Centurion (tank)

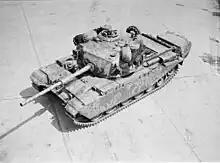
Dutch Centurion Mk 5/1 with an early camouflage scheme, 1965.

On 14 November 1950, the British Army's 8th King's Royal Irish Hussars, equipped with three squadrons (64 tanks) of Centurion Mk 3, landed in Pusan. The first recorded Centurion kill occurred near Seoul against a North Korean captured Cromwell tank. Operating in sub-zero temperatures, the 8th Hussars learnt the rigors of winter warfare: their tanks had to be parked on straw to prevent the steel tracks from freezing to the ground. Engines had to be started every half-hour, with each gear being engaged in turn to prevent them from being frozen into place. During the Battle of the Imjin River, Centurions won lasting fame when they covered the withdrawal of the 29th Brigade, with the loss of five tanks, most later recovered and repaired. In 1952, Centurions of the 5th Royal Inniskilling Dragoon Guards were also involved in the Second Battle of the Hook where they played a significant role in repelling Chinese attacks. Centurions of the 1st Royal Tank Regiment participated in the Third Battle of the Hook repelling the PLA and also were involved in the Battle of the Samichon River in 1953. In a tribute to the 8th Hussars, General John O'Daniel, commanding the US 1st Corps, stated: "In their Centurions, the 8th Hussars have evolved a new type of tank warfare. They taught us that anywhere a tank can go, is tank country: "even the tops of mountains"." However, the lack of pintle-mounted machine guns on the turret meant that the Centurion was only able to fire in one direction and so was vulnerable to infantry attacks.